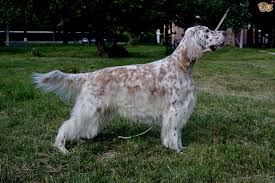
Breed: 203-n000022-English_setter